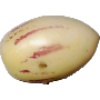
Label: Pepino 1